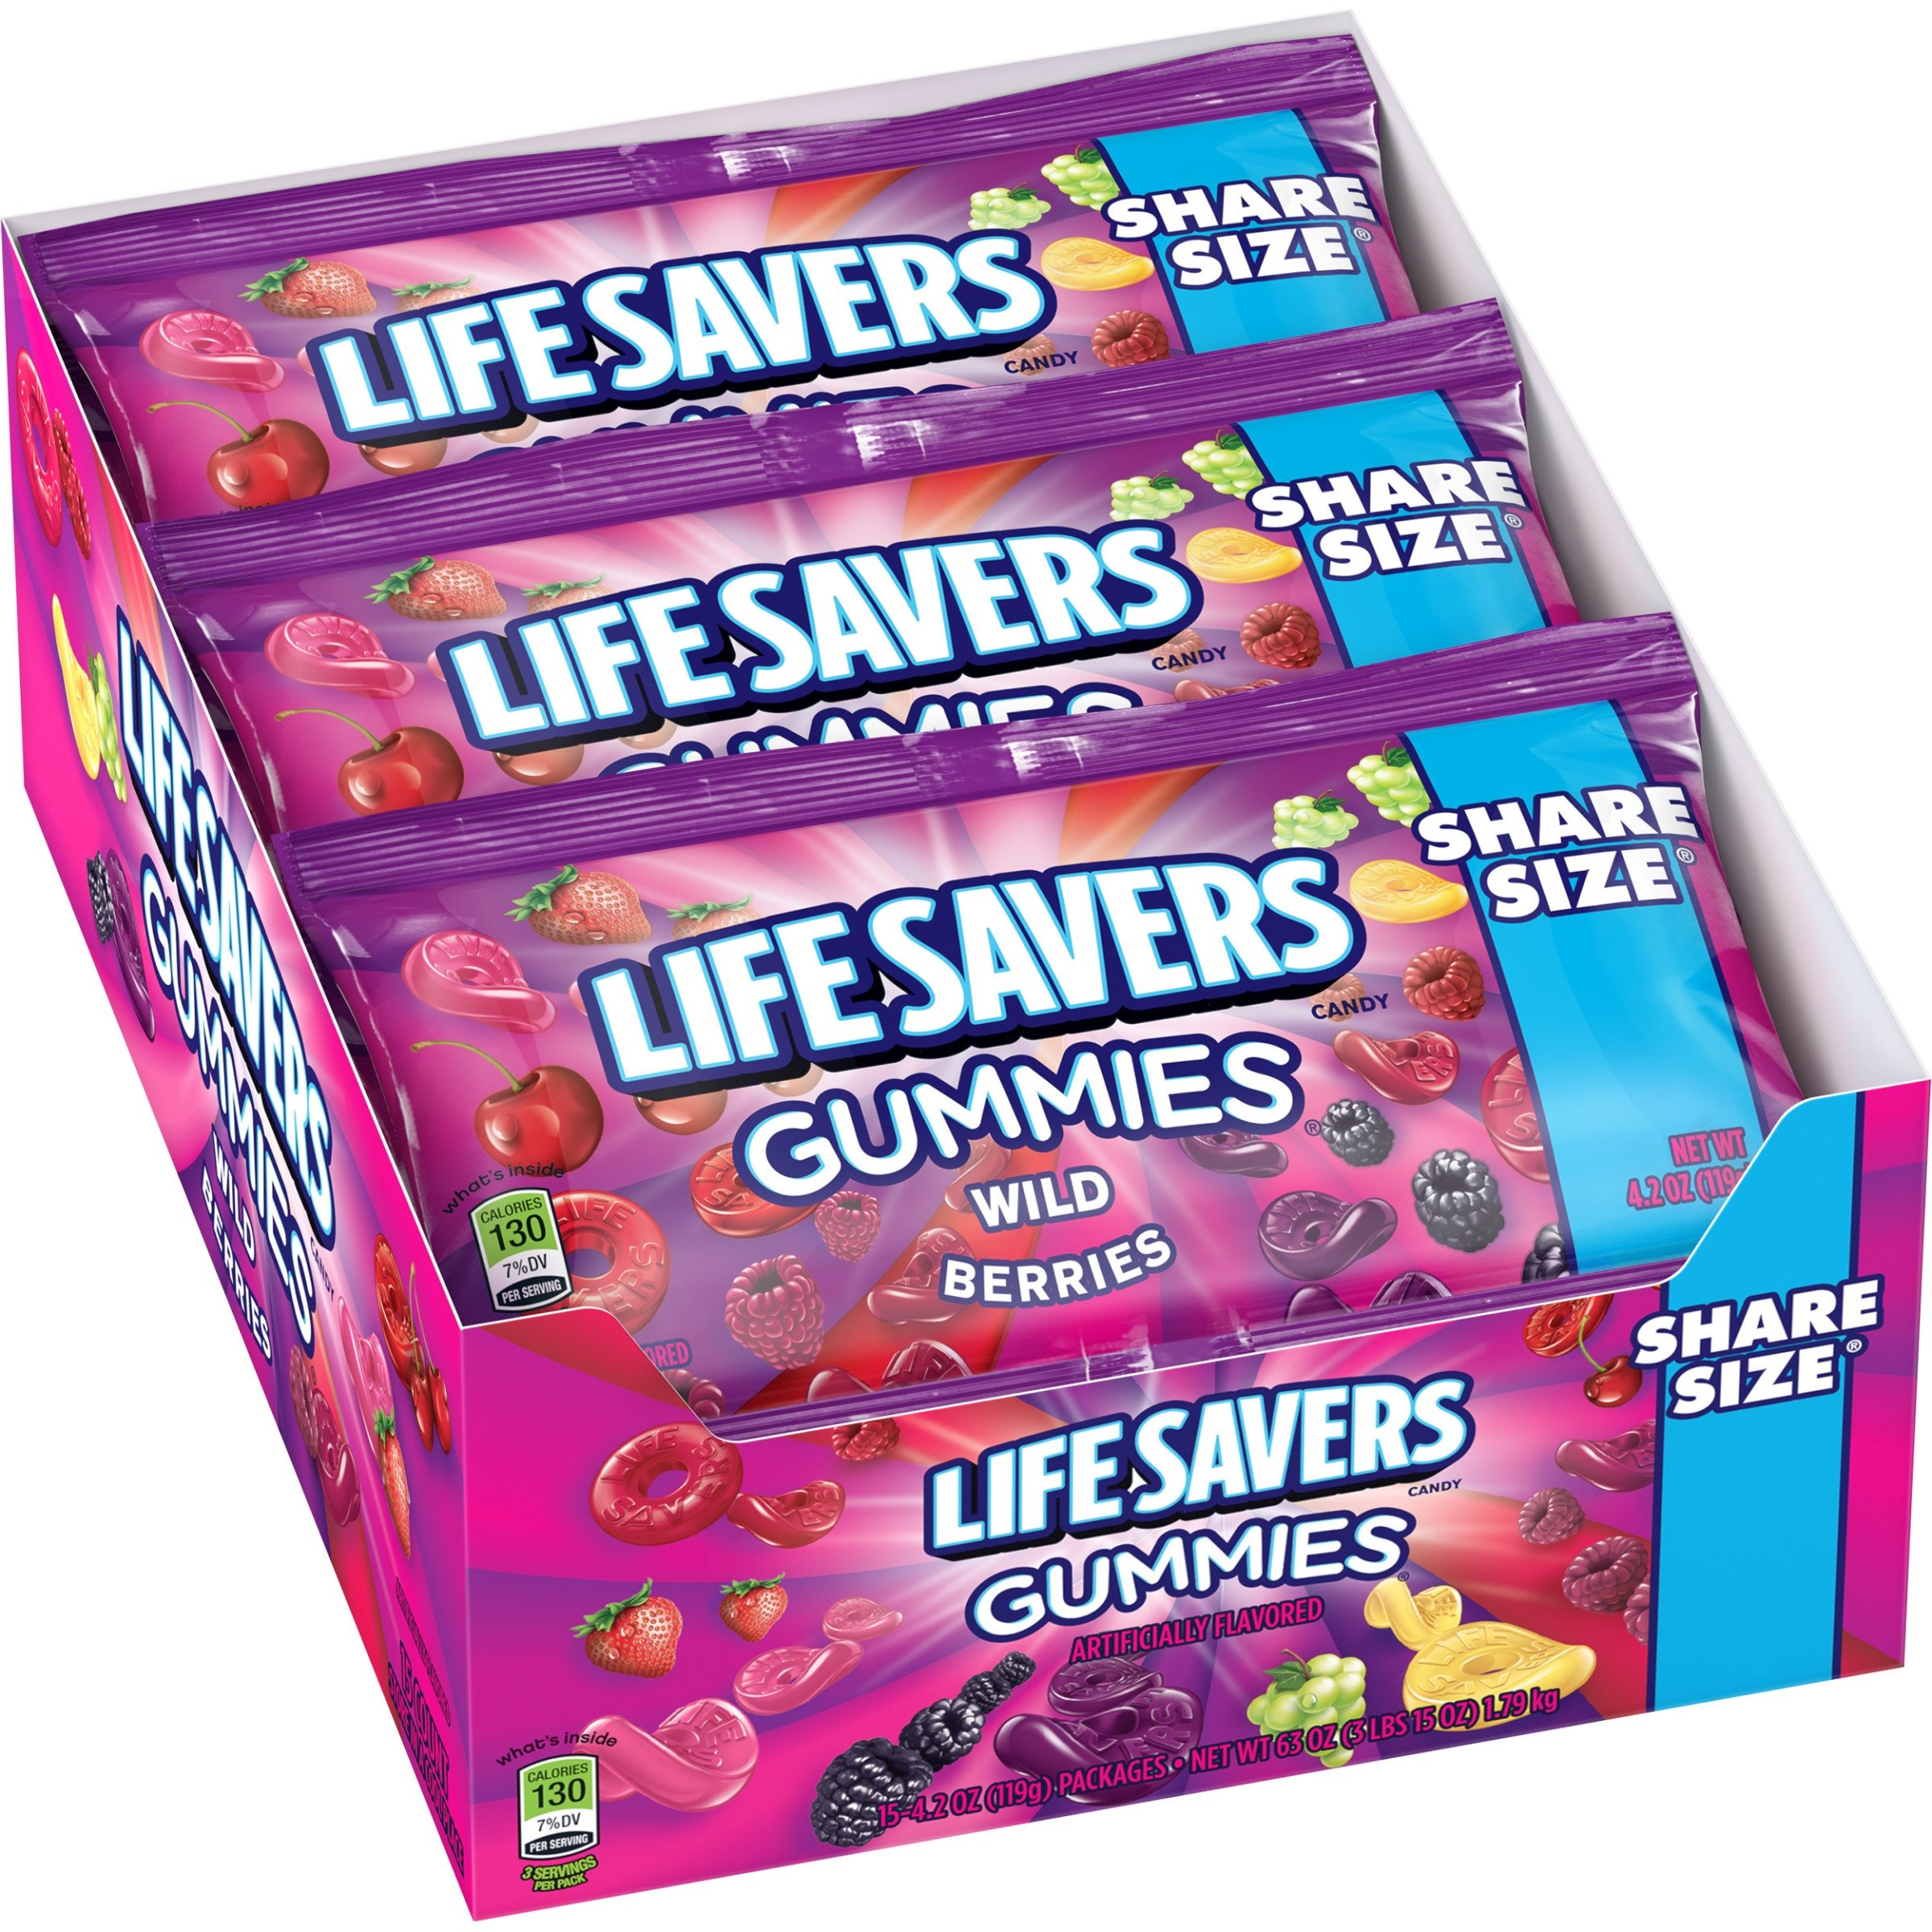
Item Name: Life Savers Wild Berries Gummies Candy, 4.2 Ounce (Pack of 15)
Bullet Point 1: No need to wait for summer; these berry flavors are always in season. Featuring strawberry, red raspberry, blackberry, black raspberry, white grape, and cherry berry flavors
Bullet Point 2: Gummy candies that are a hole lot of fun
Bullet Point 3: Great for lunches, snacks, or to share with friends
Bullet Point 4: The classic American candy, originally designed to resemble a life preserver
Bullet Point 5: Package includes 15 individual share size packs, 4.2 ounces each
Value: 63.0
Unit: ounce

Price: 21.035